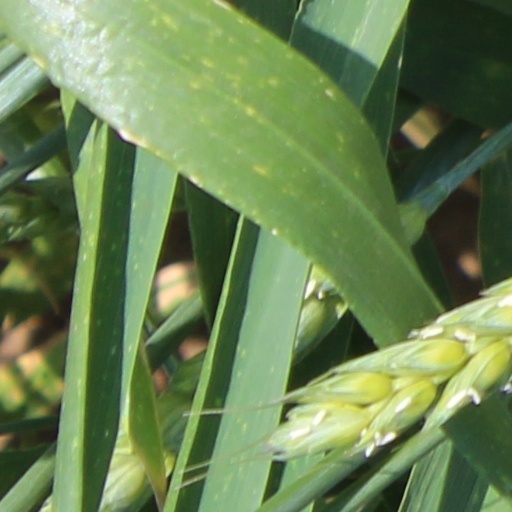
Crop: wheat